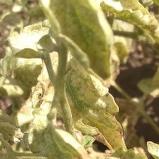
Crop: Tomato
Condition: mite-d